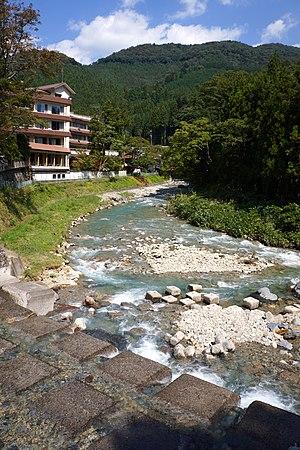
Japon